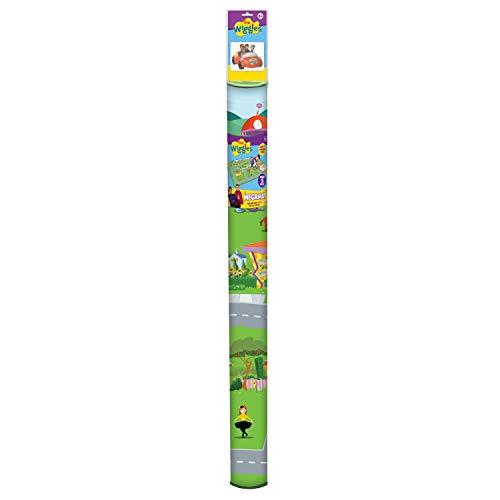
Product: TCG Toys The Wiggles Jumbo Megamat
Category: Toys & Games | Dress Up & Pretend Play | Pretend Play
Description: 2 the wiggles character vehicles included.
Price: $34.10
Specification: ProductDimensions:61x1.2x47inches|ItemWeight:2.35pounds|ShippingWeight:2.35pounds(Viewshippingratesandpolicies)|ASIN:B07Z8NHTK4|Itemmodelnumber:62020|Manufacturerrecommendedage:36months-12years